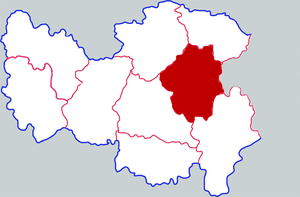
Le xian de Huangchuan est un district administratif de la province du Henan en Chine. Il est placé sous la juridiction de la ville-préfecture de Xinyang.